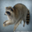
Label: raccoon